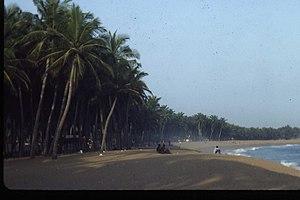
Vridi est une zone de la ville d'Abidjan, en Côte d'Ivoire, située sur la commune de Port-Bouët.
Abidjan est la plus grande ville de la Côte d'Ivoire. Ancienne capitale administrative et politique du pays jusqu'en 1983, date de son transfert à Yamoussoukro, elle est également la ville la plus peuplée de l'Afrique de l'Ouest francophone, et la deuxième plus grande ville et troisième plus grande agglomération au sein de la francophonie. Capitale économique ivoirienne, elle compte selon les autorités du pays, en 2014, 4 707 000 habitants soit 21 % de la population du pays, tandis qu'elle représenterait 60 % du produit intérieur brut du pays. Seule Lagos, l'ancienne capitale du Nigeria la dépasse en nombre d'habitants dans cette région. Considérée comme le carrefour culturel ouest-africain, Abidjan connaît une forte croissance caractérisée par une forte industrialisation et une urbanisation galopante. Malgré la perte de son statut officiel de capitale de la Côte d'Ivoire, elle reste de facto le siège de la plupart des institutions administratives et politiques nationales du pays, et continue de jouer le premier rôle dans la vie politique ivoirienne.
Laurent Pokou, de son nom complet Laurent N'Dri Pokou, est un joueur et un entraîneur ivoirien de football, né le 10 août 1947 à Treichville et mort le 13 novembre 2016 à Cocody, deux communes de l'agglomération d'Abidjan. Il évolue au poste d'attaquant du milieu des années 1960 au tout début des années 1980, avant d'exercer comme entraîneur jusqu'en 1988.